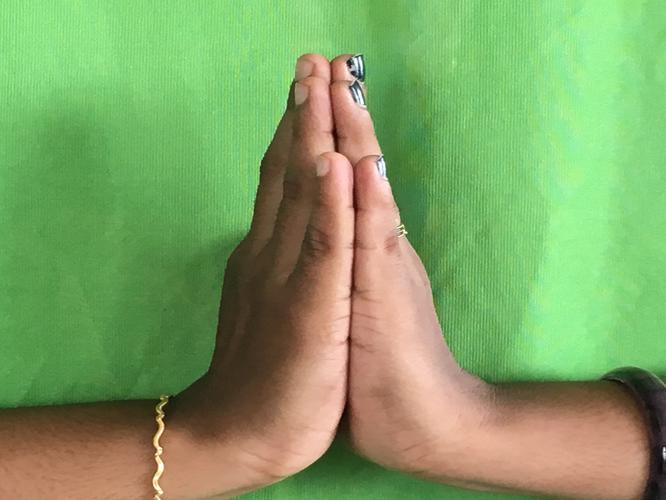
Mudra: Anjali
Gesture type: double_hand